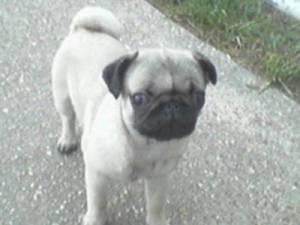
Breed: pug